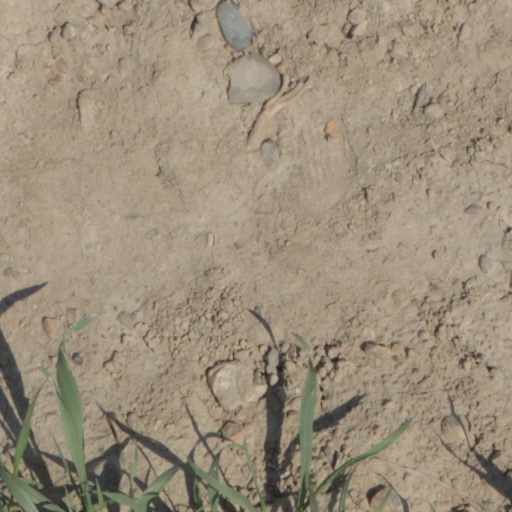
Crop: wheat